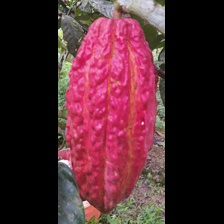
Label: sana